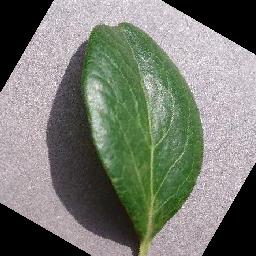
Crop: blueberry
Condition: healthy